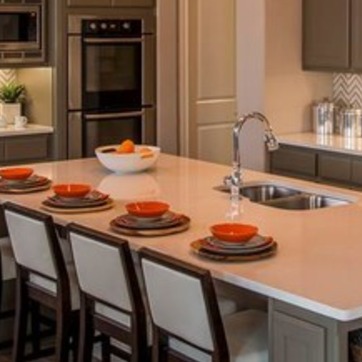
Material: polishedstone